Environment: real
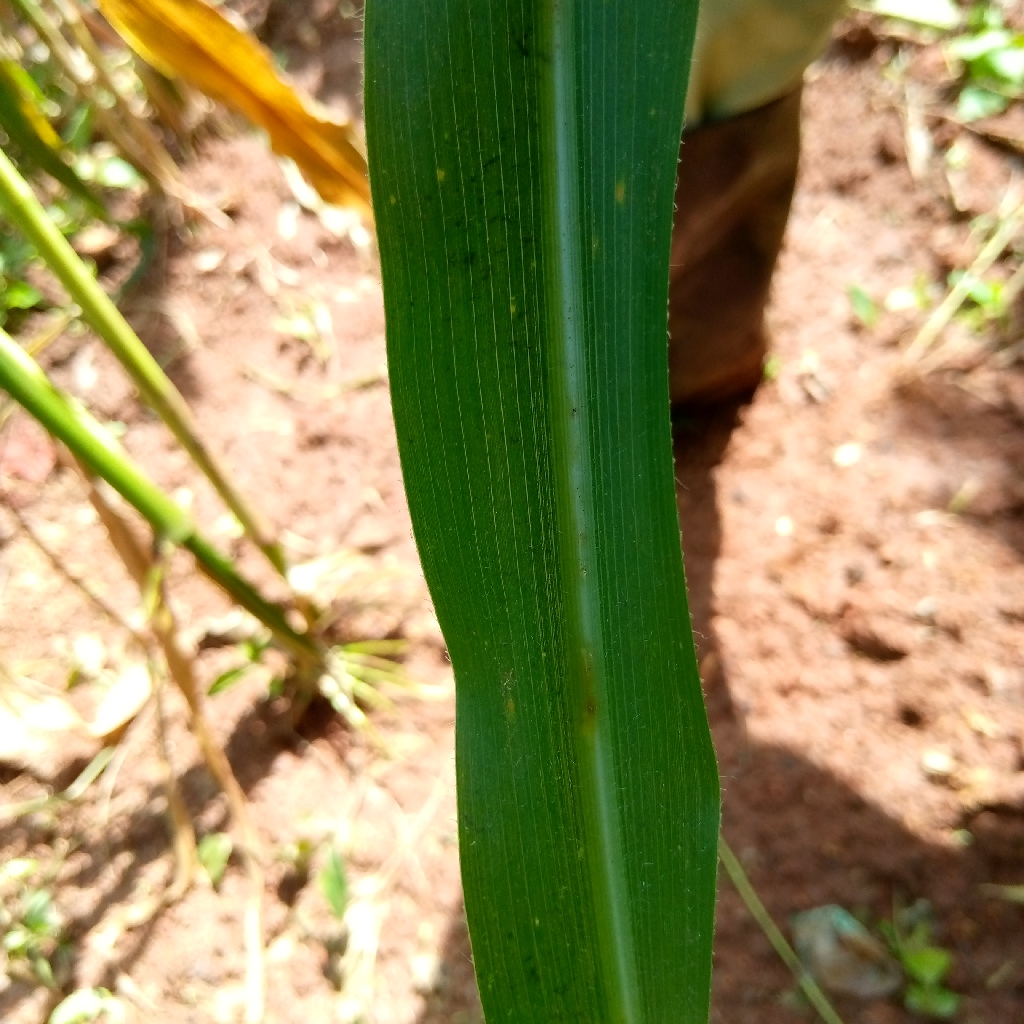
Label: healthy